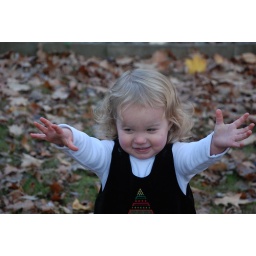
Cutest lil' girl playing in the leaves in her Christmas dress